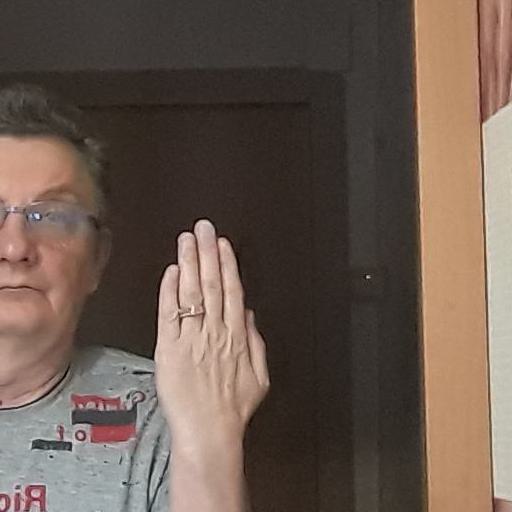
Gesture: stop_inverted